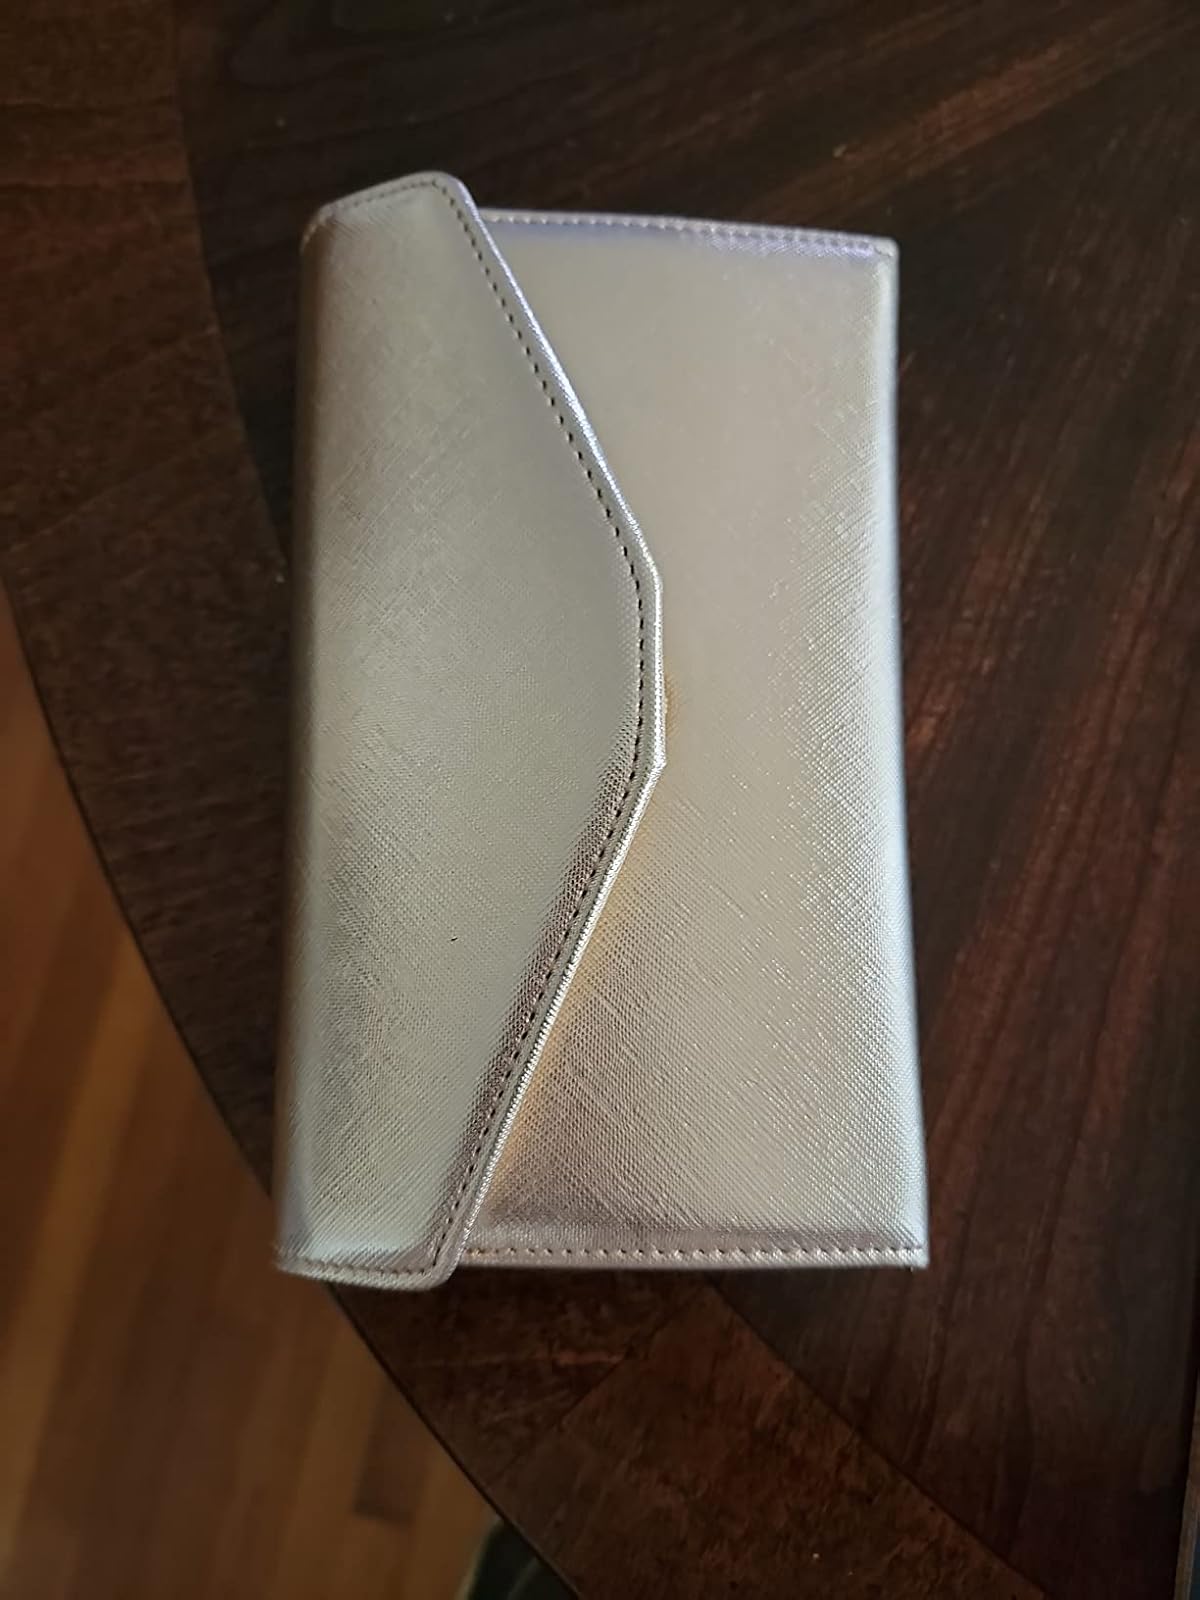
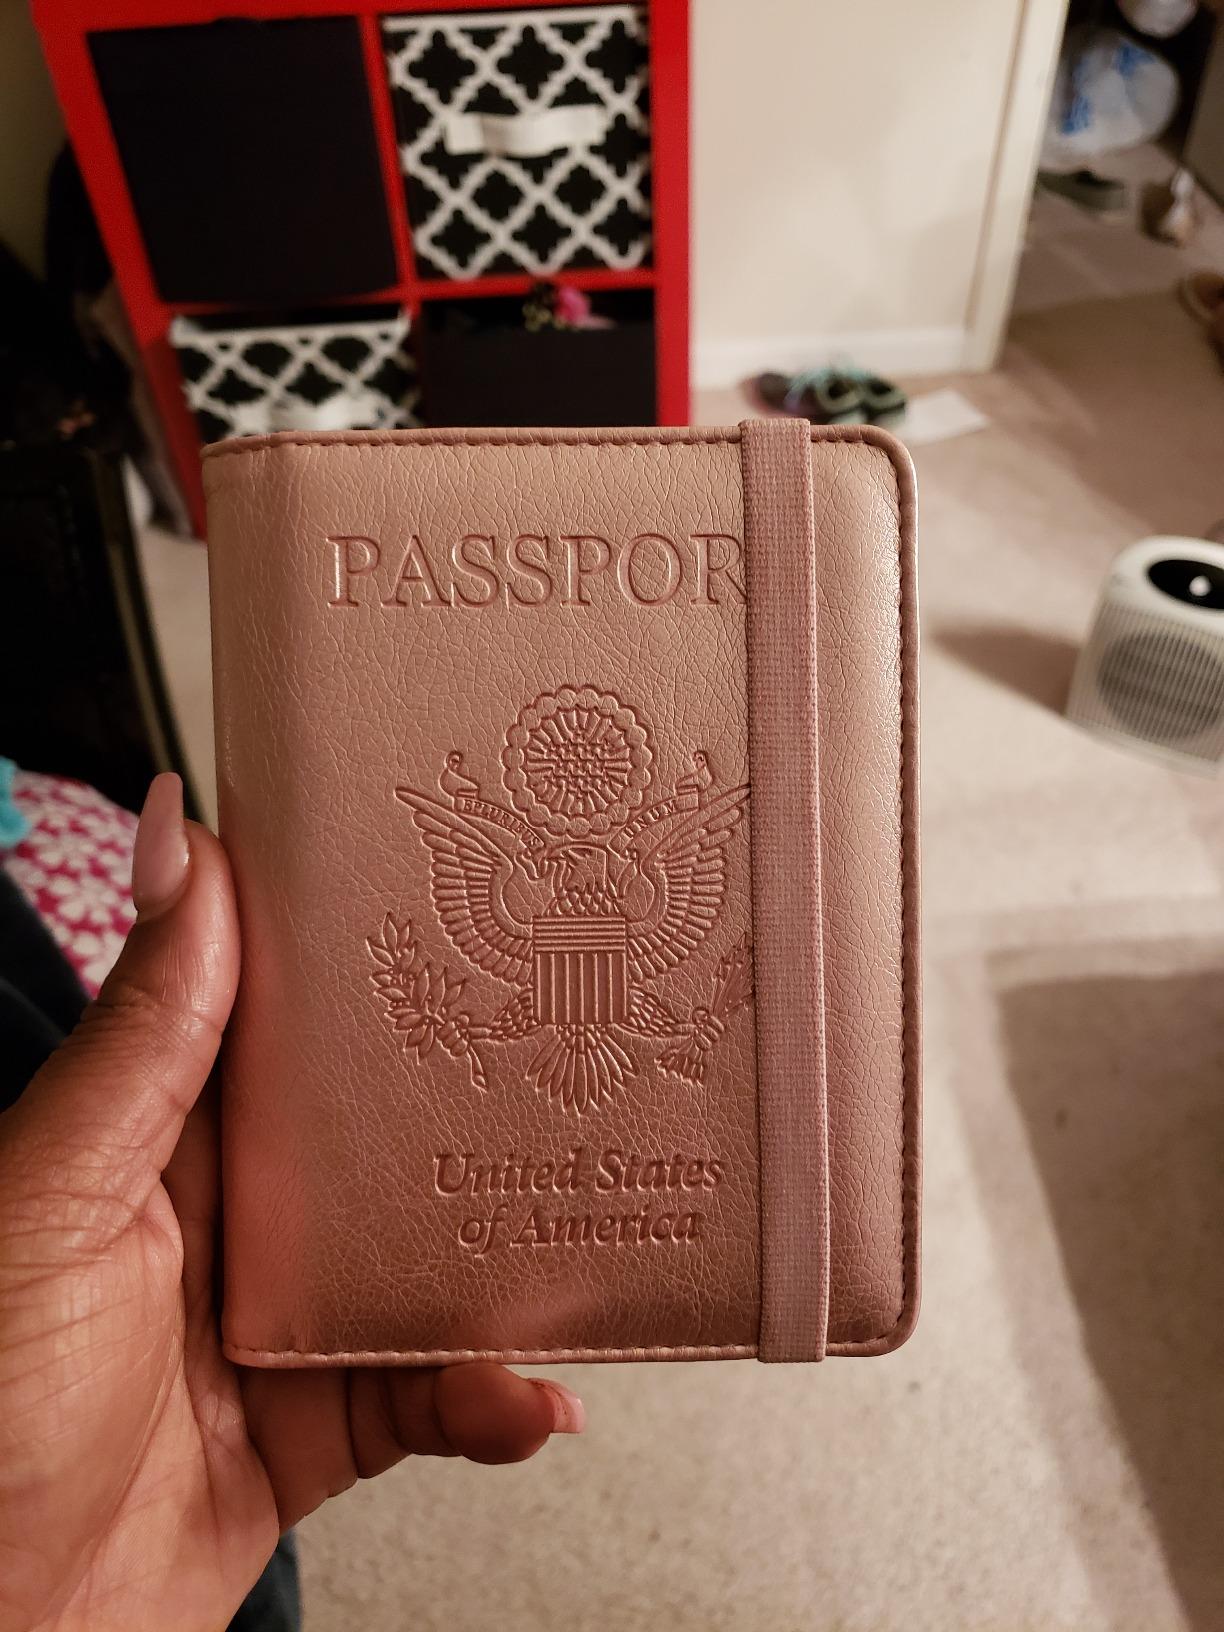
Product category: accessories_wallet
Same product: no